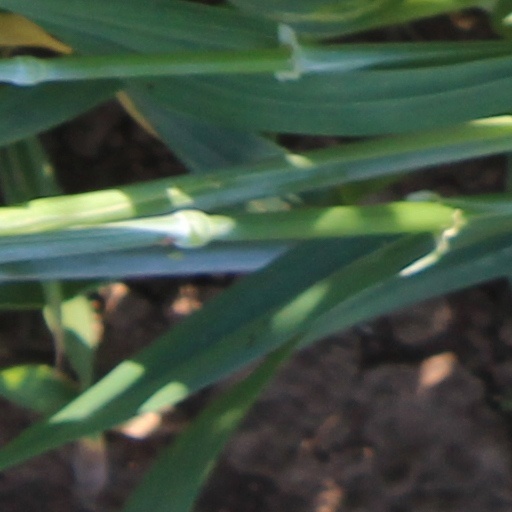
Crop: wheat